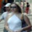
Label: woman